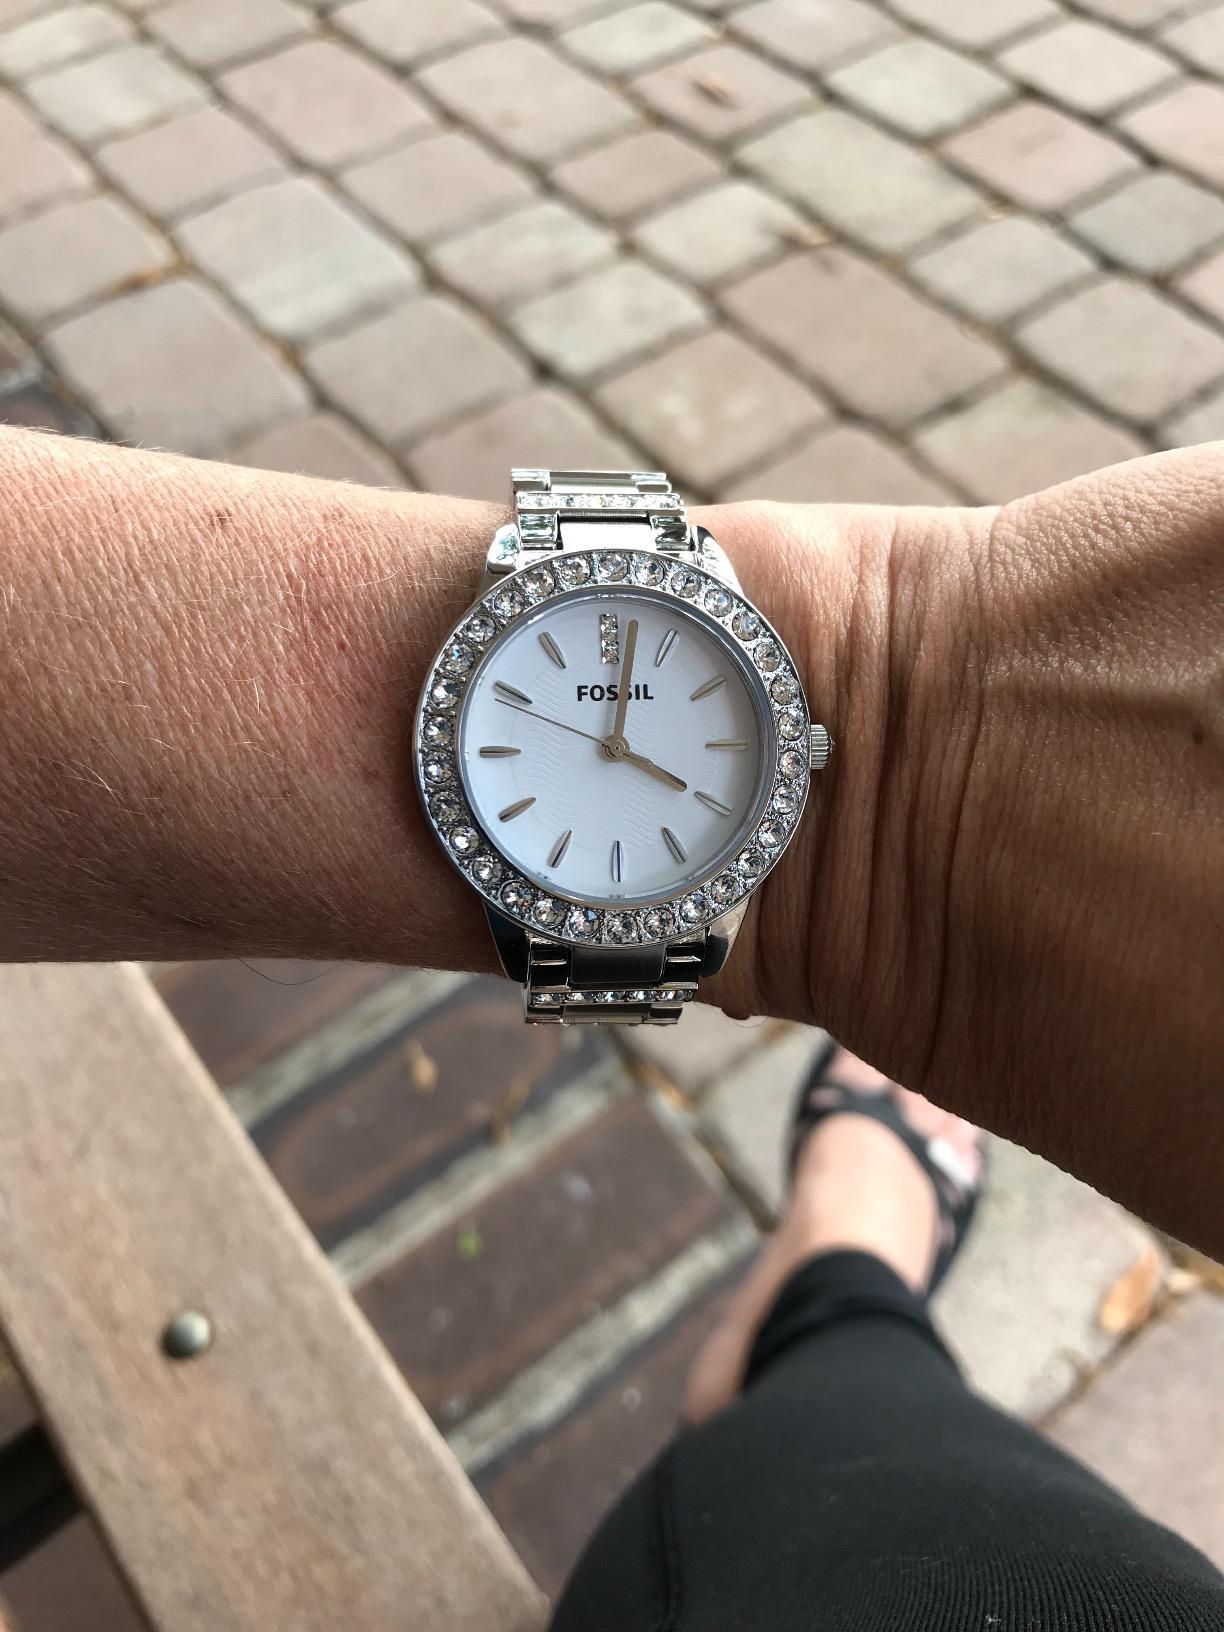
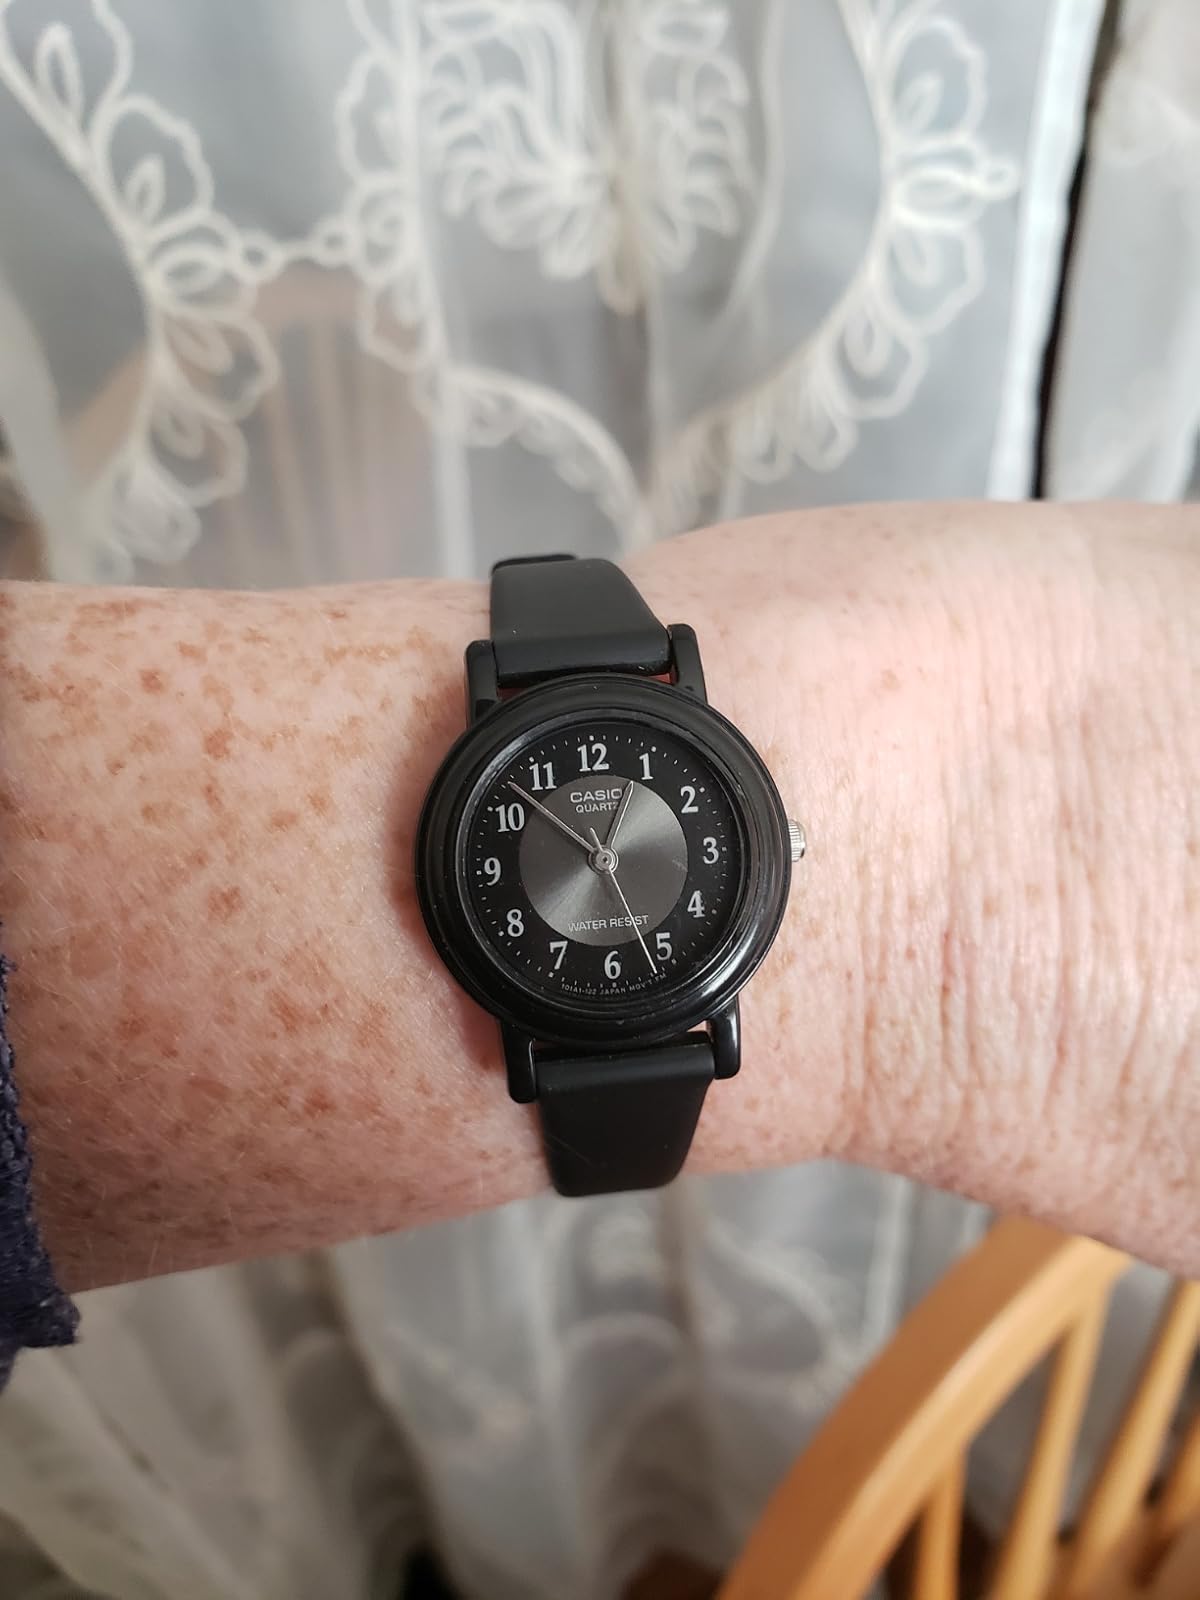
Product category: accessories_watch
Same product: no